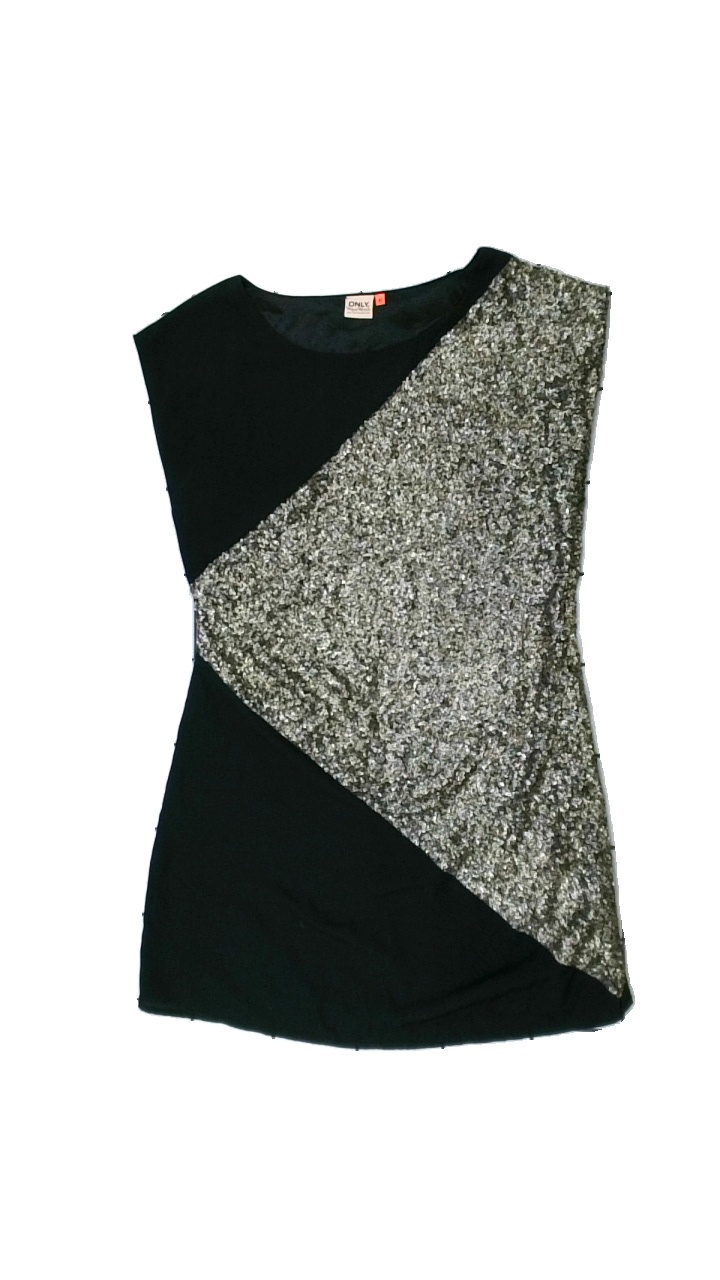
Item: Dress (Ladies)
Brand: Only
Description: svart och guld glittrig klänning
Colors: Black, Brown
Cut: Regular
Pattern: Glitter
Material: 100% polyester
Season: All
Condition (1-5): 5
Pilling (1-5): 5
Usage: Reuse
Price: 50-100